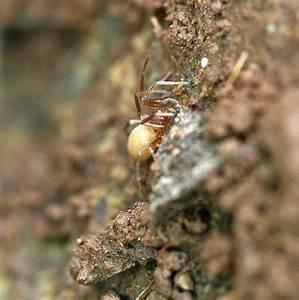
spider